Caulfield railway station

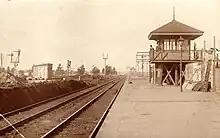
Caulfield station platform and signal box,

Designed by railway architect J. W. Hardy, the station complex was built in 1913–1914 in the Federation Free Classical style. The station consists of a single island platform and two side platforms with a total of four platform edges. Standard in Melbourne, the platform has an asphalt surface with concrete on the edges. The platforms are approximately long, enough for a 7-car HCMT. The station has a pedestrian subway, accessed from the centre of the platforms by a ramp. In addition to the four passenger platforms, there is a horse platform which Heritage Council Victoria notes is "a rare structure of its type" although its physical characteristics are "undistinguished". The Caulfield Railway Complex has three principal station buildings, a former lamp/store room, and a signal box—all heritage listed.